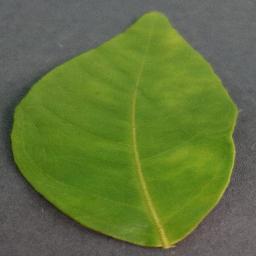
Label: Orange___Haunglongbing_(Citrus_greening)